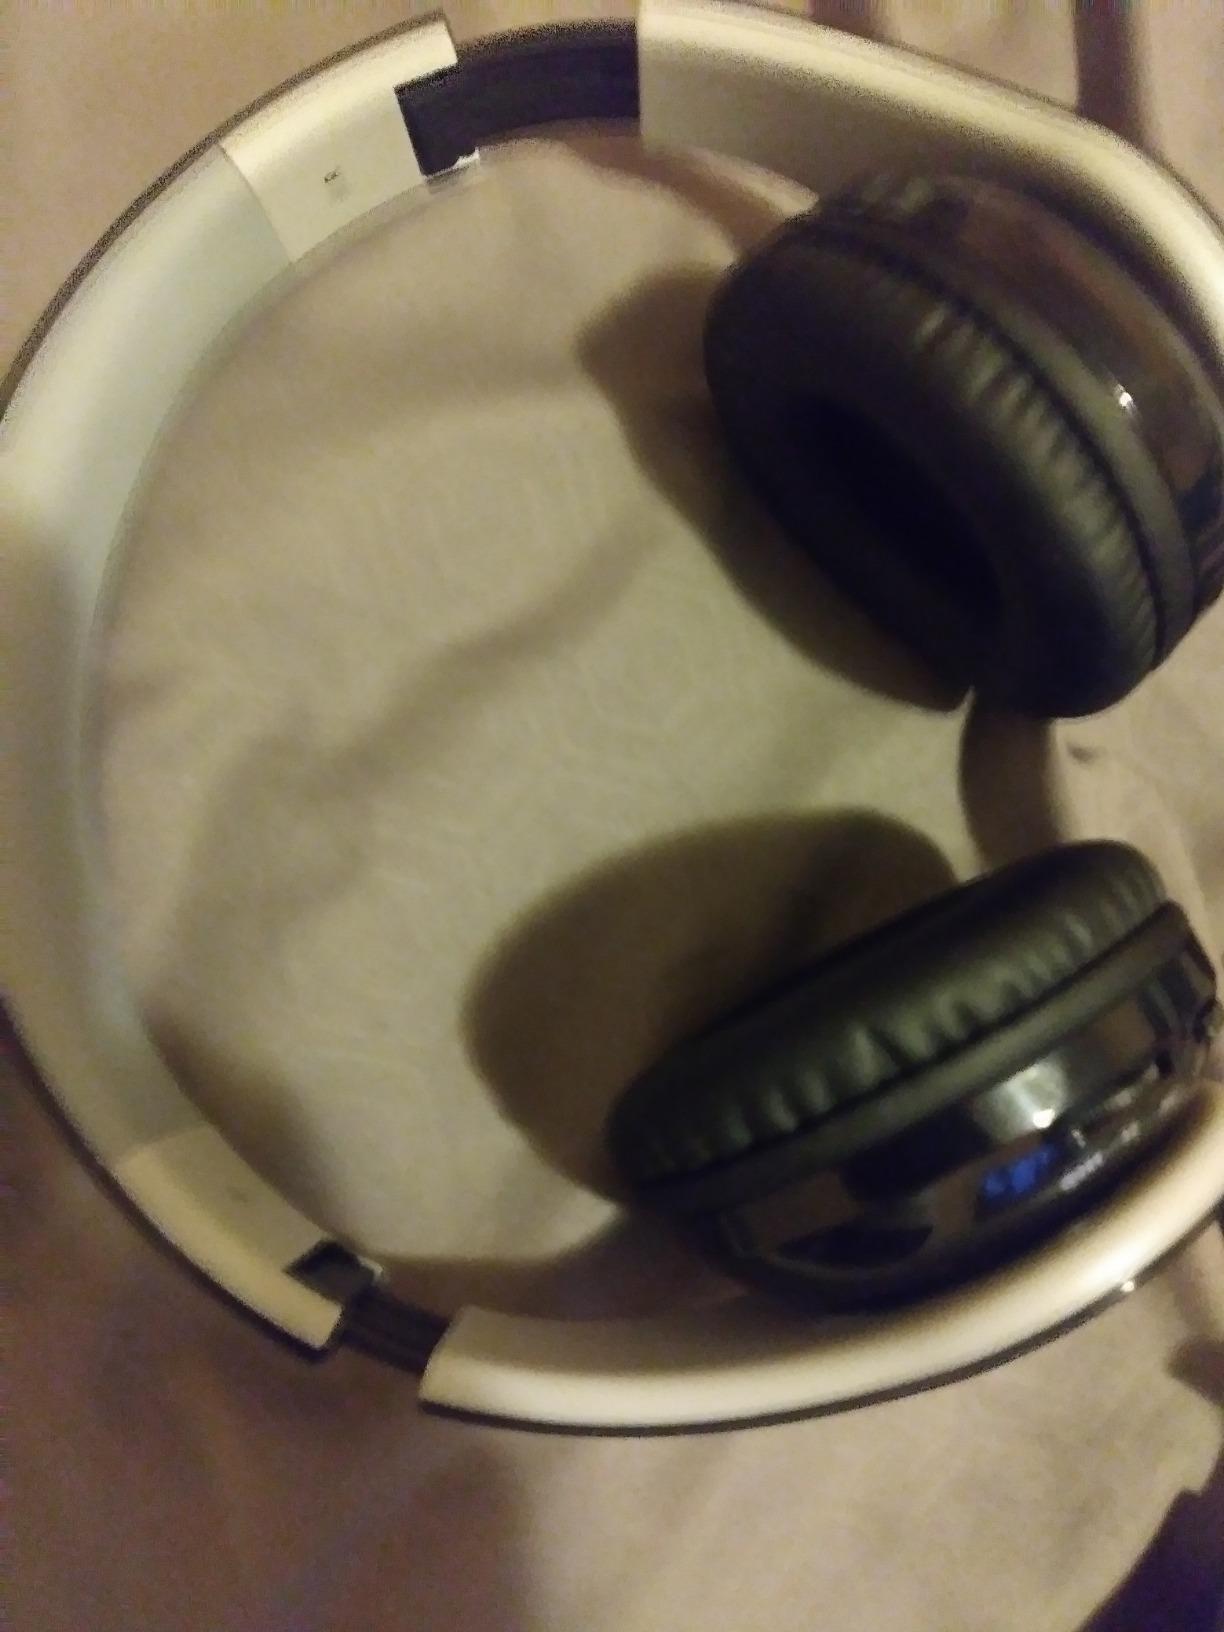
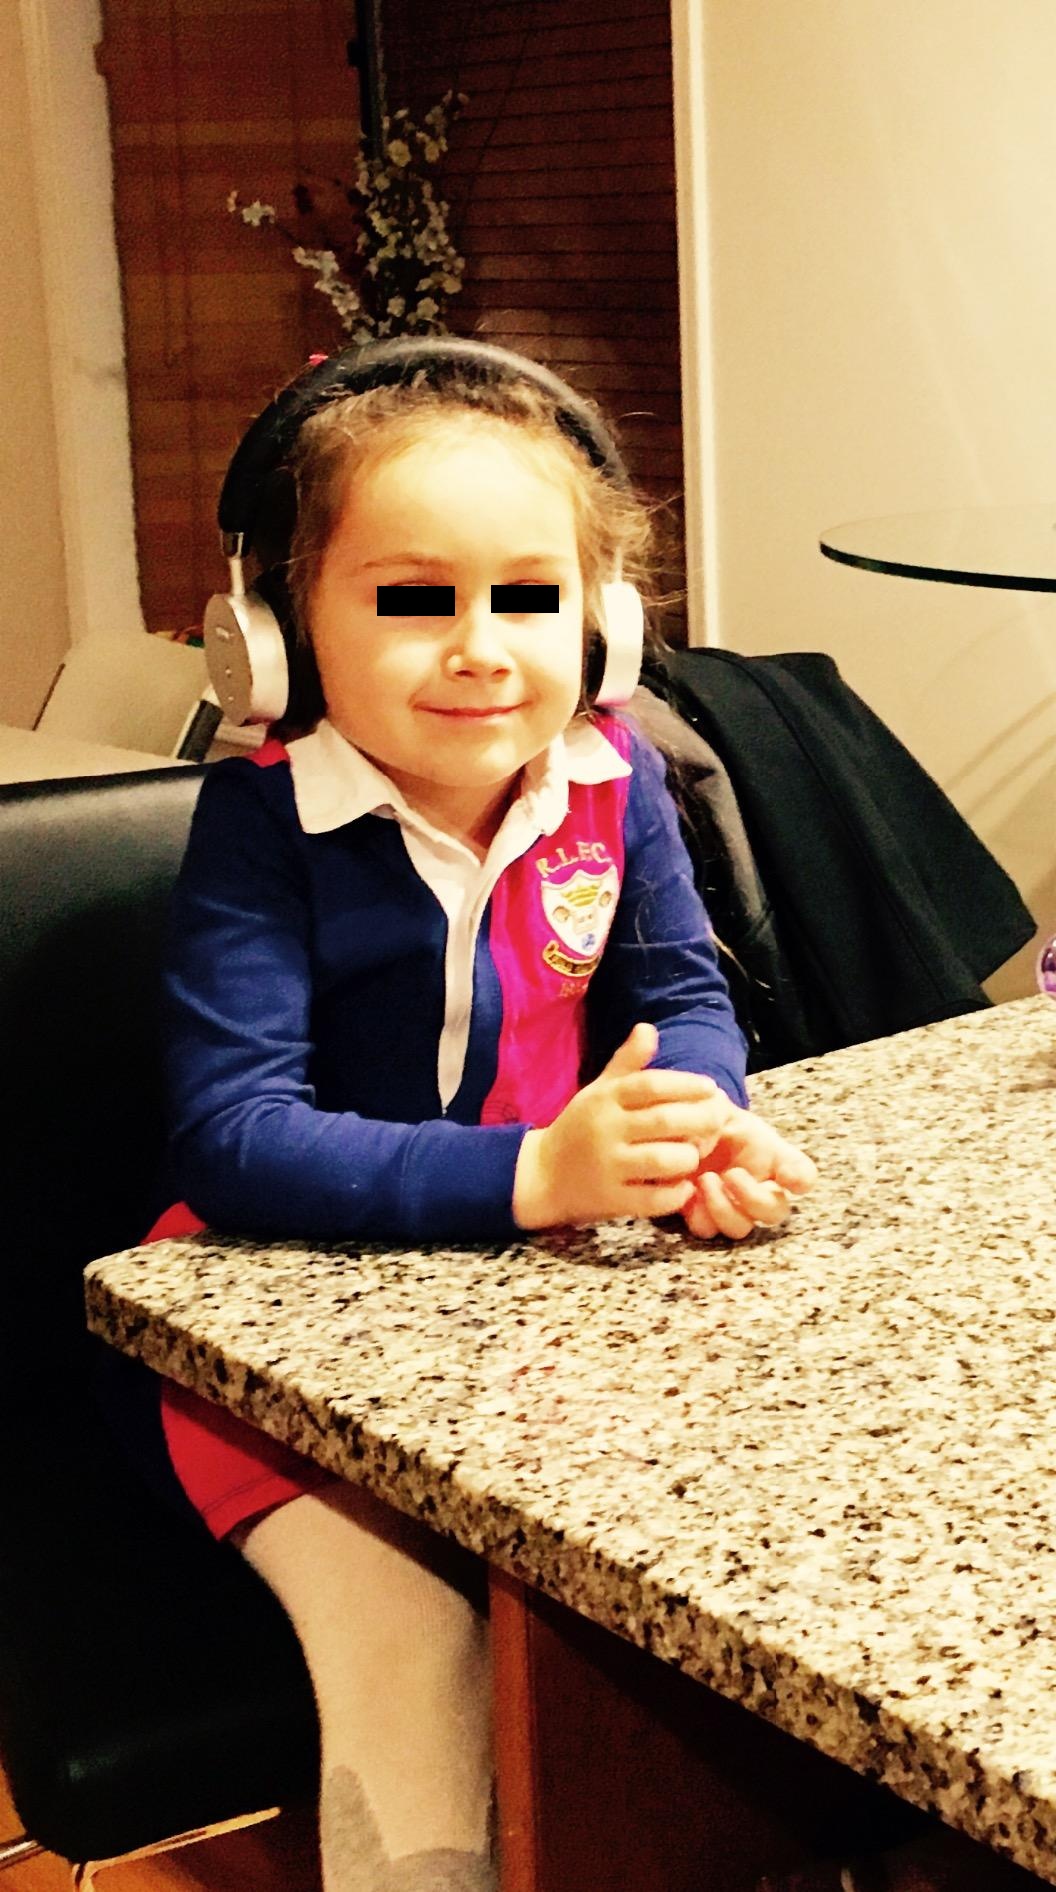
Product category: headphones
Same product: no